Debt crisis

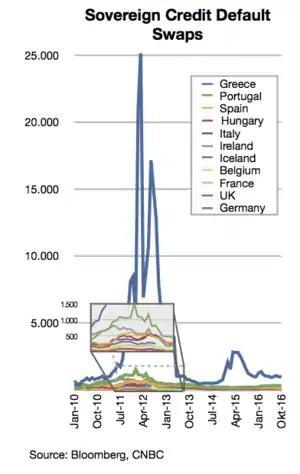
Sovereign CDS showing a temporary loss of confidence in creditworthiness of certain EU countries. The left axis is in basis points; a level of 1,000 means it costs $1 million to protect $10 million of debt for five years.

The 2008 financial crisis began with a crisis in the subprime mortgage market in the United States, and developed into a full-blown international banking crisis with the collapse of the investment bank Lehman Brothers on 15 September 2008. The crisis was nonetheless followed by a global economic downturn, the Great Recession. The European debt crisis, a crisis in the banking system of the European countries using the euro, followed later.